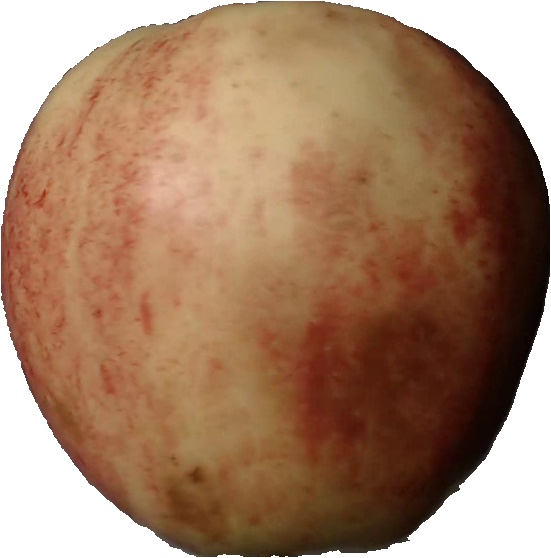
Label: apple_red_3